Hampstead Scientific Society

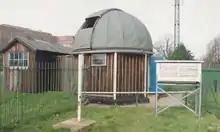
Recent photo of the Hampstead Observatory

Doug Daniels succeeded Henry Wildey as Astronomical secretary in 1988, following Wildey's retirement. Doug Daniels remained the president of the HSS for 30 years. However, in 2018, he too announced his retirement and was succeeded by Simon Lang.